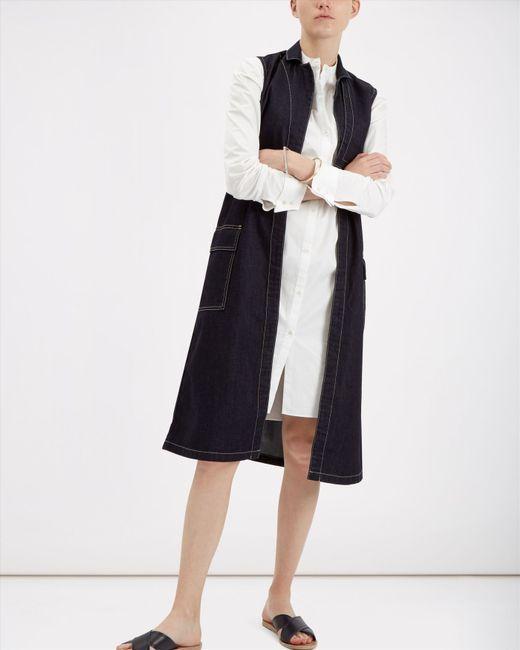
damen ärmelloser Mantel jeansblau knielanger Kragen, keine Knöpfe, kein Reißverschluss